Northwest (sternwheeler)

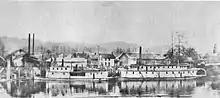
Chester (on left) and Northwest (on right), at Castle Rock, circa 1905.

On September 10, 1902, marine engineers on a number of vessels went on strike. The total number of engineers in the union was about 140, and of these about 70 walked out on the first day of the strike. The engineers left their vessels as the boats returned to Portland.